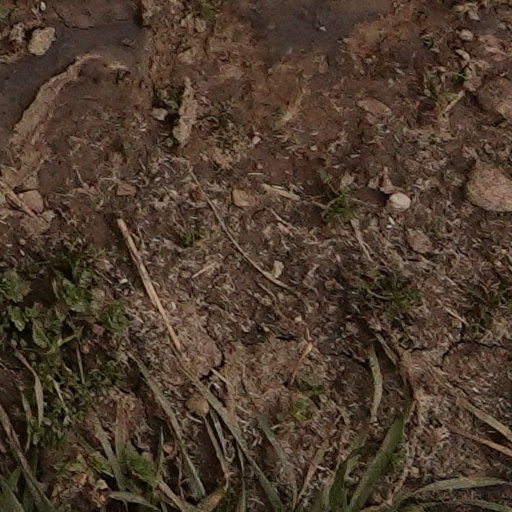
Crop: wheat